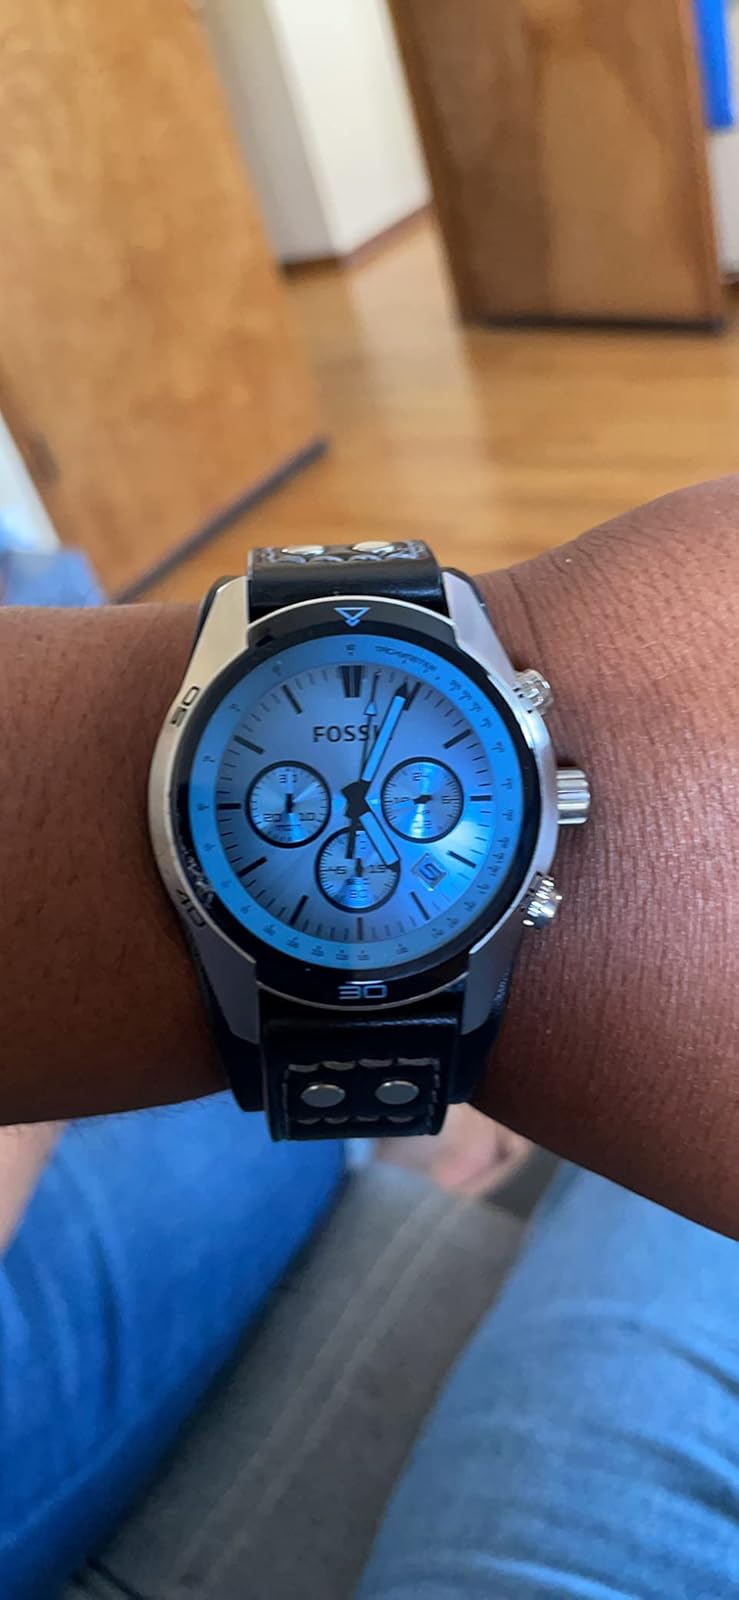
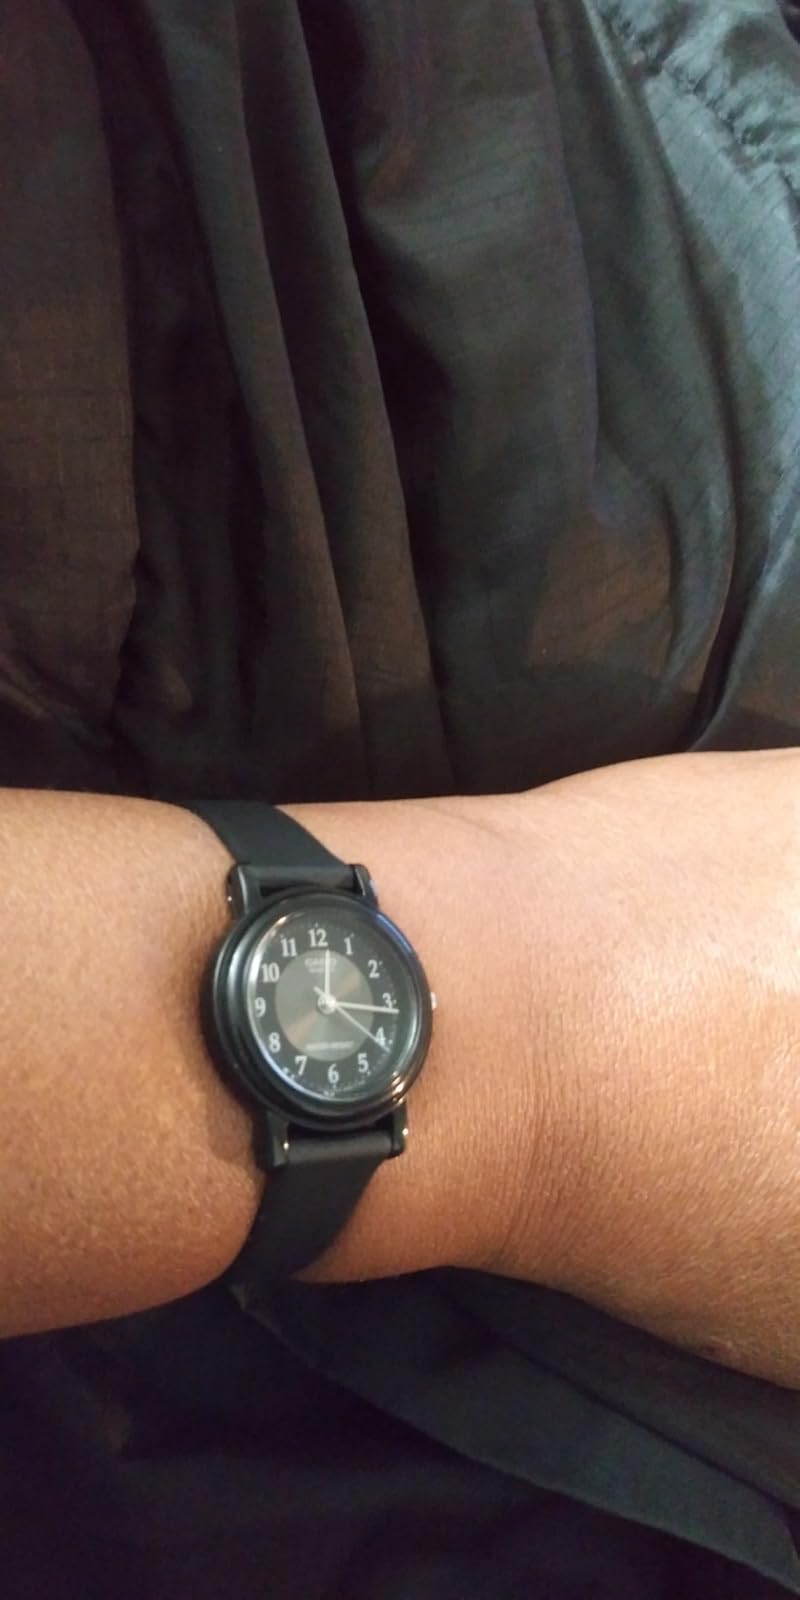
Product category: accessories_watch
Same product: no